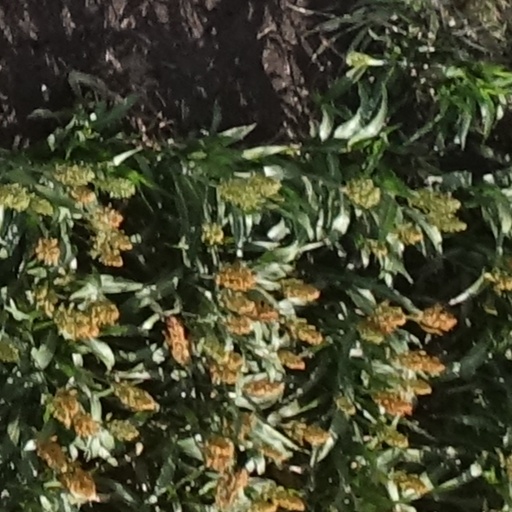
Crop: sorghum